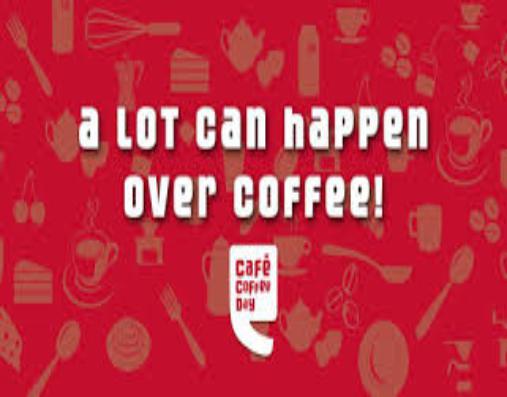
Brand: Cafe Coffee Day
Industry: Food